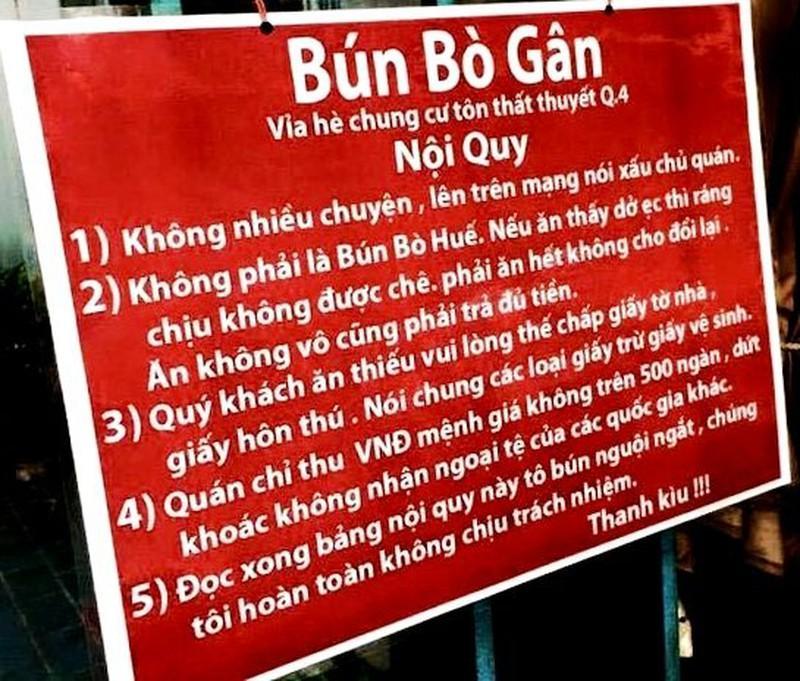
có một tấm bảng thông báo có nền đỏ và chữ màu trắng